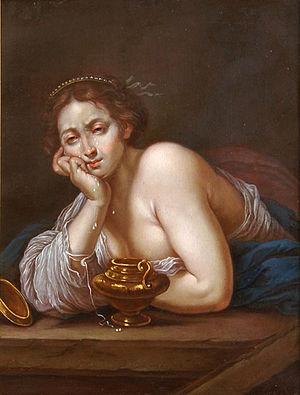
La Fille de Tancréde. dans sa douleur
Sophonisbe, née à Carthage en 235 av. J. -C. et morte à Cirta en 203 av. J. -C., est une reine de Numidie, et épouse de Syphax, roi berbère de Numidie, puis de Massinissa.